Lara (2019 film)

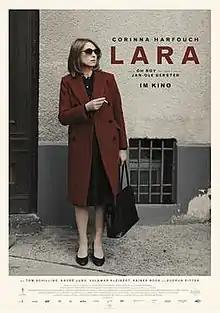

The film centres around Lara, a stern civil servant who devotes herself to the career of her piano virtuoso son, Viktor, while abandoning her own creative pursuits.